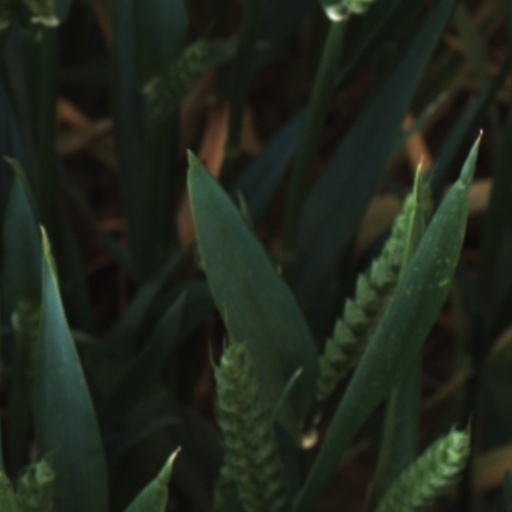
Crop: wheat